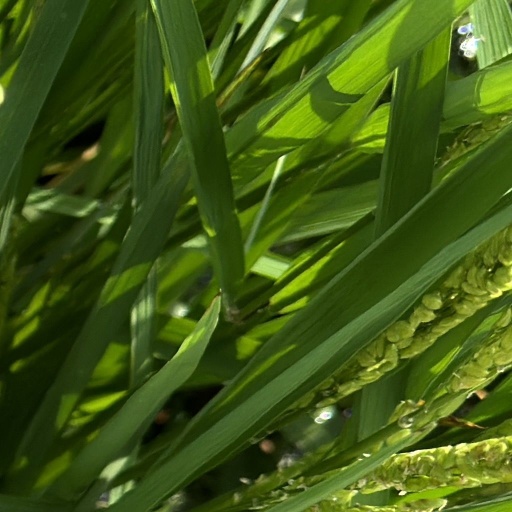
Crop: rice